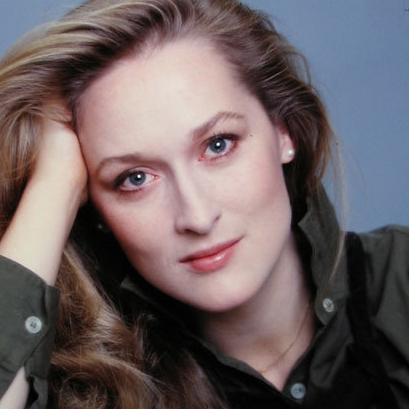
Age: 20